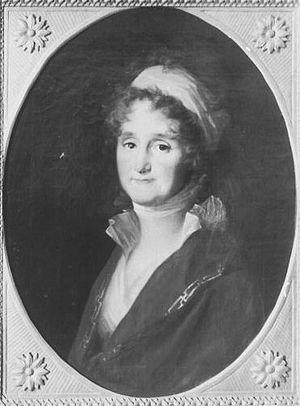
La comtesse Frédérique Amélie de Schlieben a été l'épouse de Frédéric-Charles-Louis de Schleswig-Holstein-Sonderbourg-Beck.